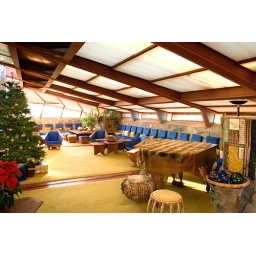
discoloration in the white canvas roof is caused by leaks from the rain that occasionally falls in the Sonoran Desert